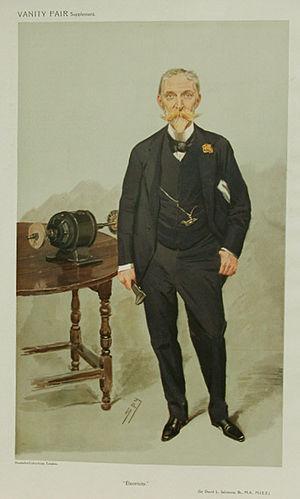
Sir David Lionel Goldsmid-Stern-Salomons, 2ᵉ baronnet, est un inventeur britannique.